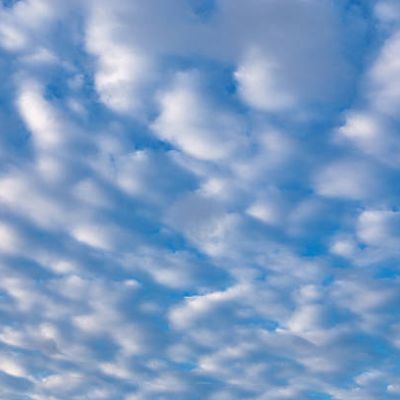
Cloud type: Cirrus (Ci)